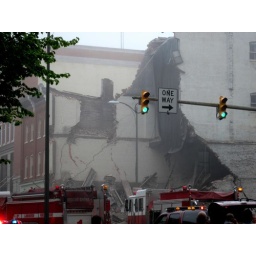
This is the aftermath of the building that collapsed on a bus in Lancaster this morning.